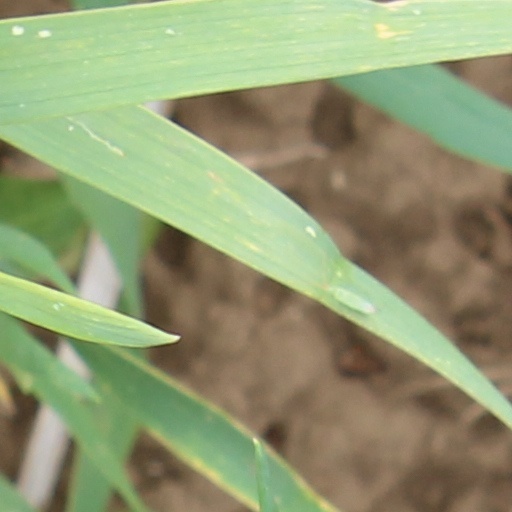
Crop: wheat